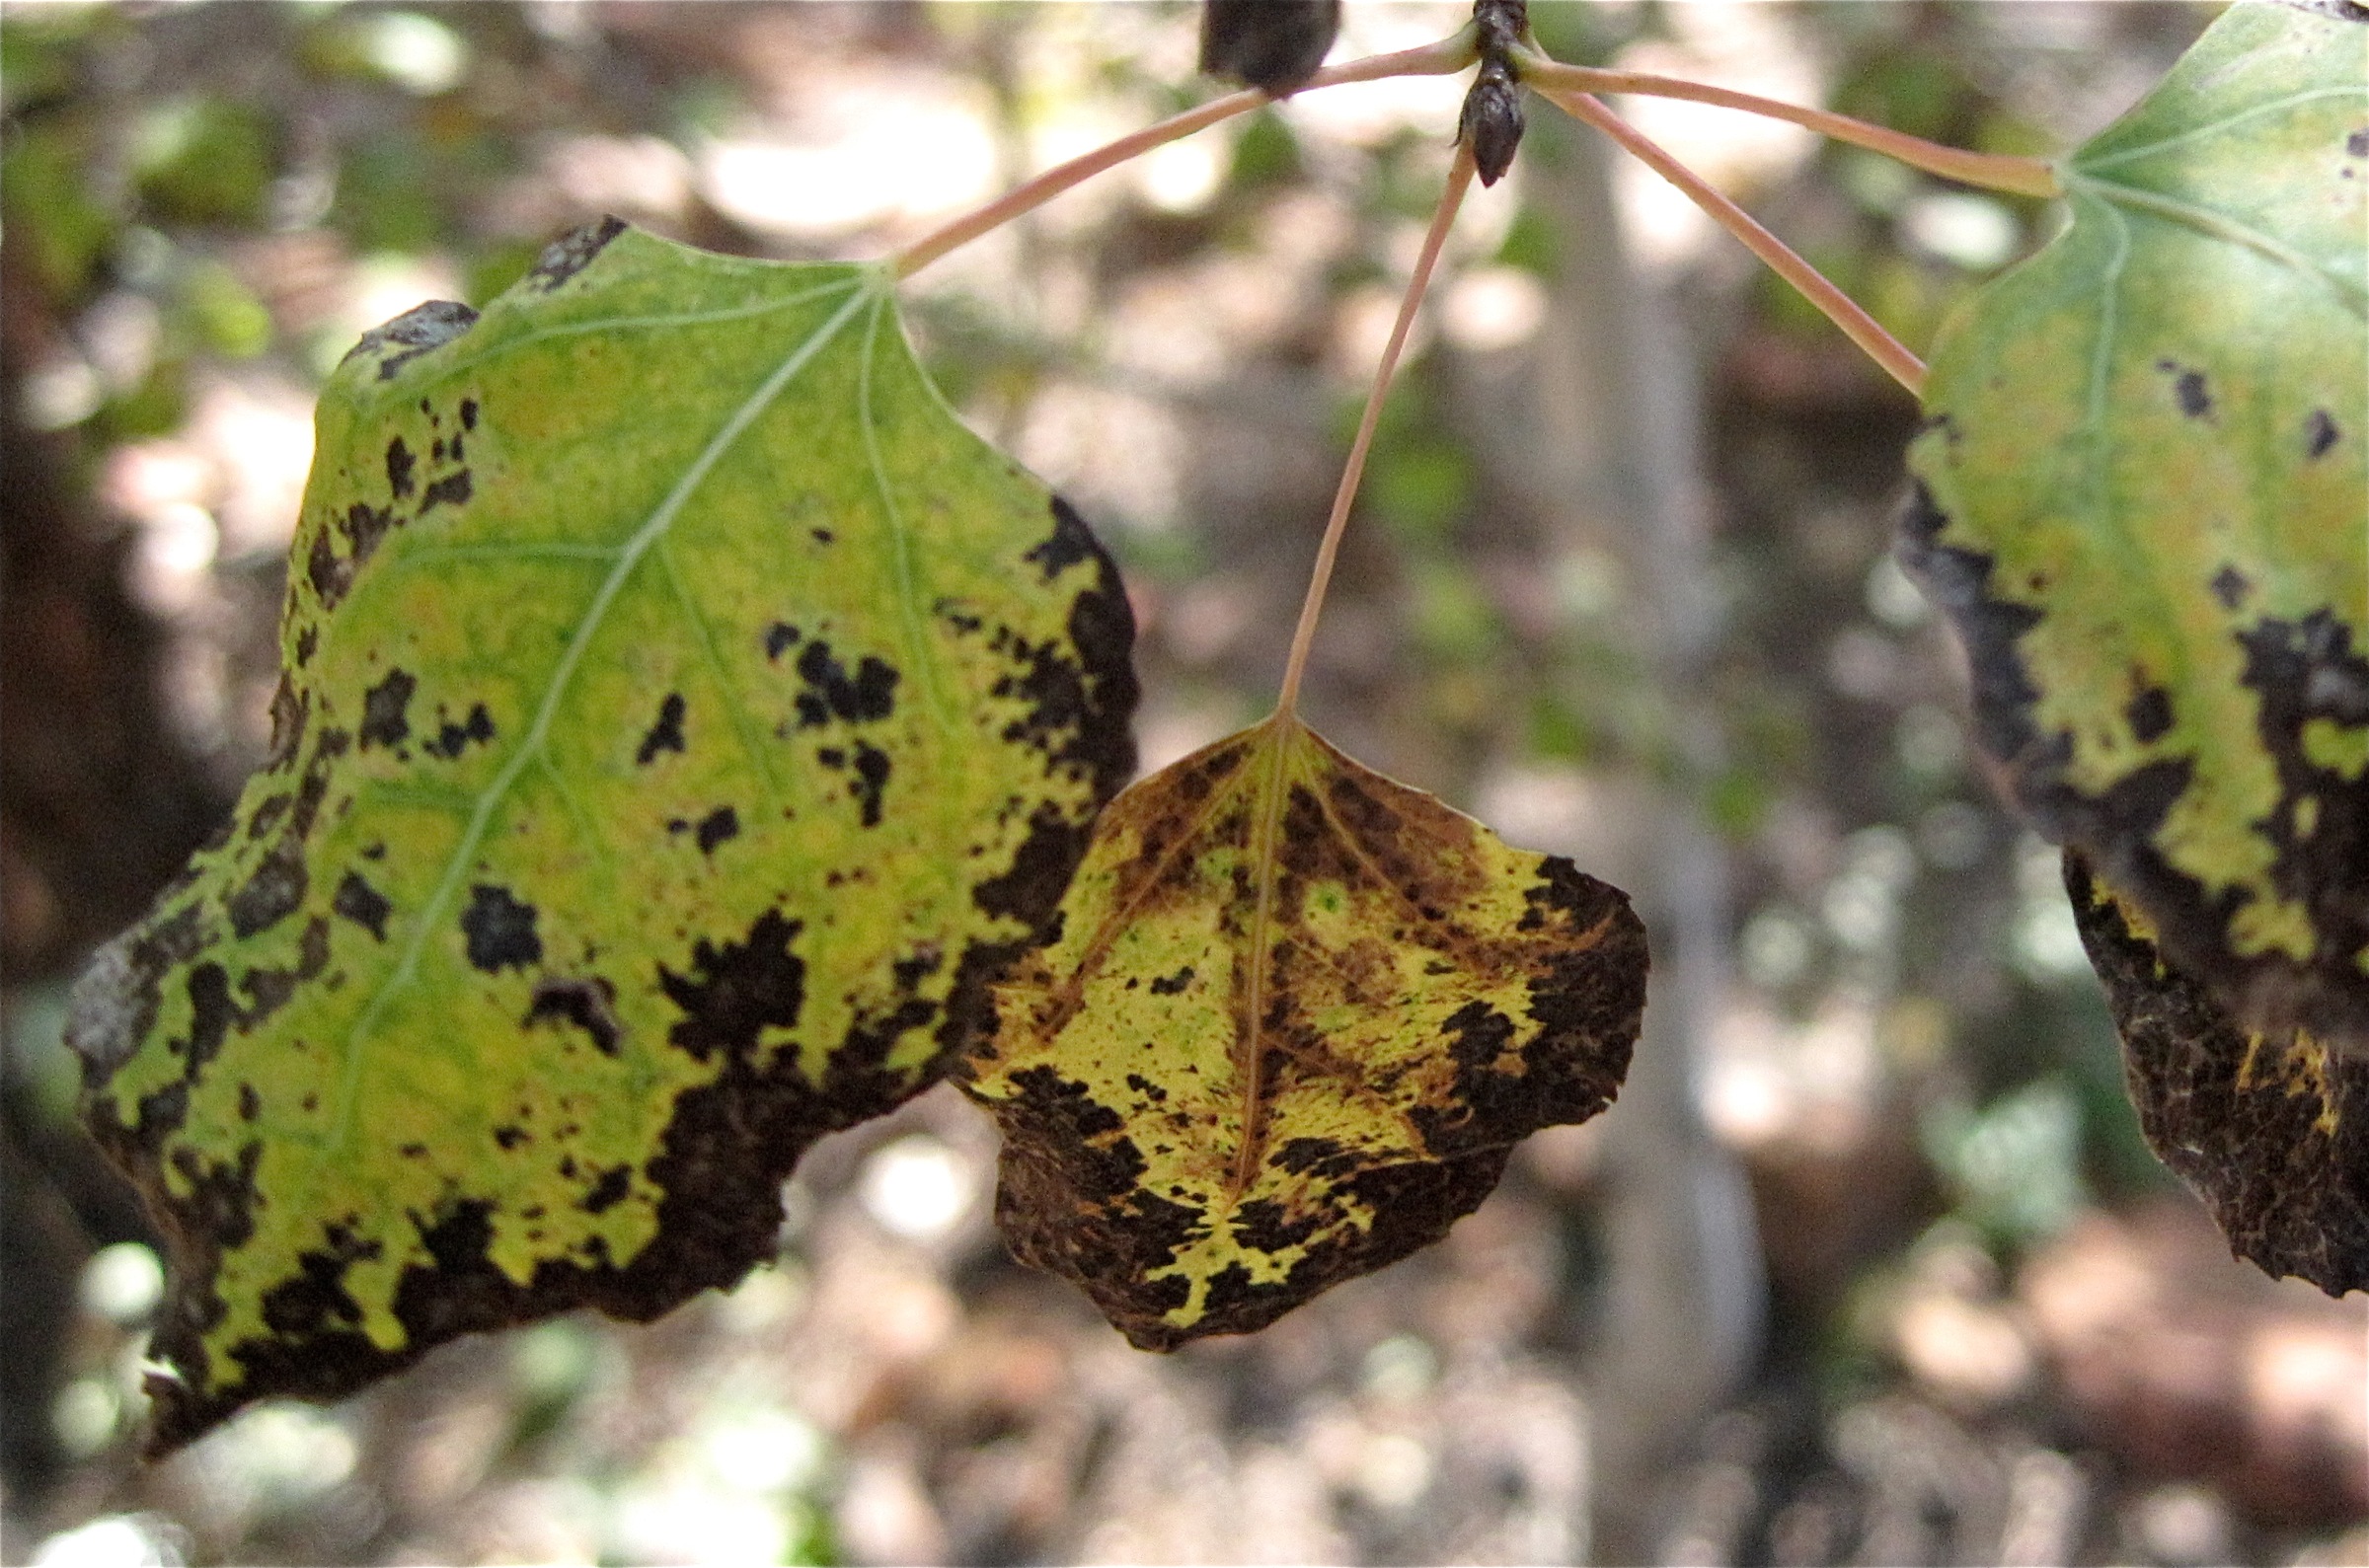
tree, nature, branch, plant, leaf, flower, wildlife, food, green, produce, autumn, botany, flora, fauna, close up, leaves, shrub, deciduous, macro photography, flowering plant, woody plant, land plant